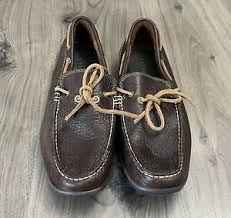
Label: Boat